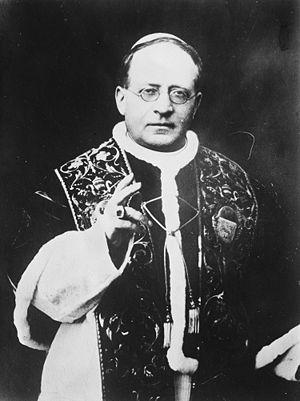
La constitution apostolique Divini cultus ou Divini cultus sanctitatem est un document pontifical révélé par le pape Pie XI le 20 décembre 1928. Il s'agit d'une constitution élaborée dans le but de promouvoir la pratique de la musique liturgique, notamment du chant grégorien, officiellement exécuté dans toute l'Église catholique à cette époque-là.